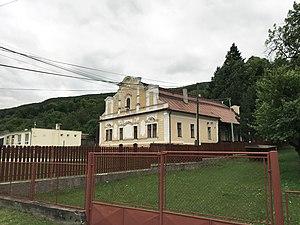
Le château de la famille Károlyi à Bôrka, Slovaquie. L'édifice neo-baroque.
Bôrka est un village de Slovaquie situé dans la région de Košice.